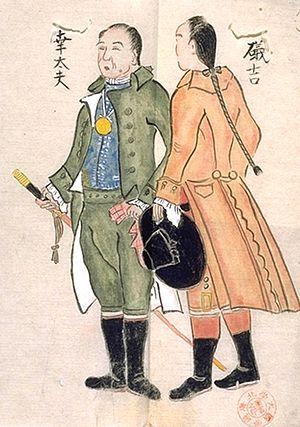
Erich Laxmann est un pasteur et naturaliste suédois devenu sujet de l'Empire russe. Né à Nyslott, en Finlande, il a été professeur à l’Académie des sciences de Saint-Pétersbourg et a fait de nombreux voyages à travers la Russie et la Sibérie. Il est surtout connu pour son œuvre taxinomique sur la faune de Sibérie et ses tentatives pour établir des relations entre la Russie impériale et le Shogunat Tokugawa.
Daikokuya Kōdayū est un marin japonais qui passe onze ans en Russie à la suite d'un naufrage.